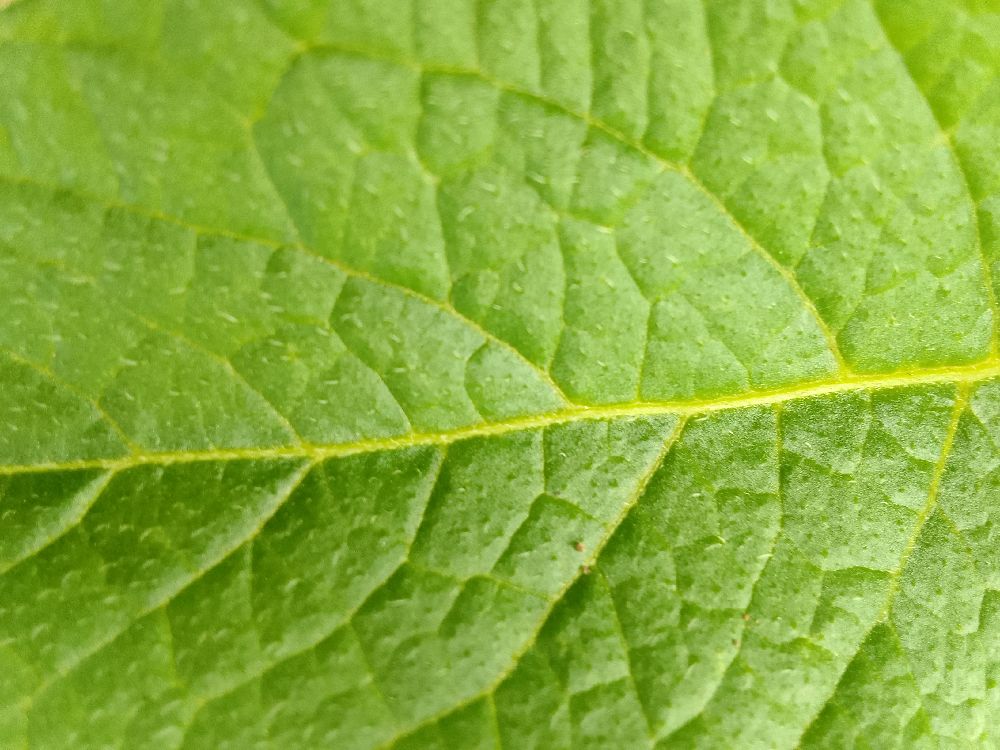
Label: Healthy